Ancient Indian architecture

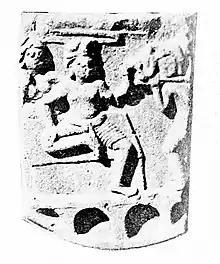
An Indian palace depiction in Mahabodhi railing, showing vaulted underground chambers called "suranga", as described by Kautiliya in Arthashastra; Shunga period, 2nd–1st BCE

The Indian emperor Ashoka (rule: 273–232 BCE) established the Pillars of Ashoka throughout his realm, generally next to Buddhist stupas. According to Buddhist tradition, Ashoka recovered the relics of the Buddha from the earlier stupas (except from the Ramagrama stupa), and erected 84.000 stupas to distribute the relics across India. In effect, many stupas are thought to date originally from the time of Ashoka, such as Sanchi or Kesariya, where he also erected pillars with his inscriptions, and possibly Bharhut, Amaravati or Dharmarajika in Gandhara.